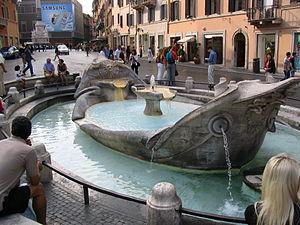
Rome /ʁɔm/ est la capitale de l'Italie. Située au centre-ouest de la péninsule italienne, près de la mer Tyrrhénienne, elle est également la capitale de la région du Latium, et fut celle de l'Empire romain durant 357 ans. En 2019, elle compte 2 844 395 habitants établis sur 1 285 km², ce qui fait d'elle la commune la plus peuplée d'Italie et la troisième plus étendue d'Europe après Moscou et Londres. Son aire urbaine recense 4 356 403 habitants en 2016. Elle présente en outre la particularité de contenir un État enclavé dans son territoire : la cité-État du Vatican, dont le pape est le souverain. C'est le seul exemple existant d'un État à l'intérieur d'une ville.